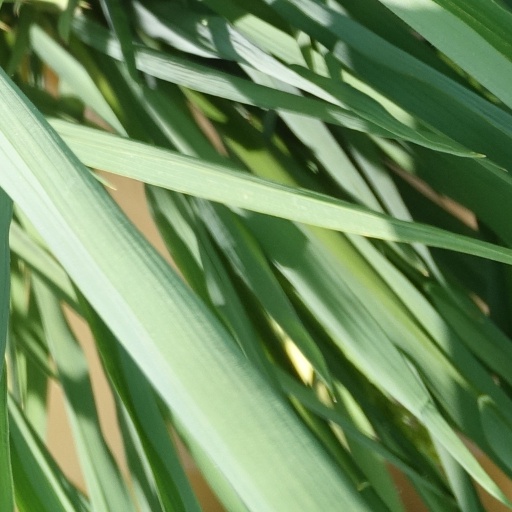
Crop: rice